High Cotton: Selected Stories of Joe R. Lansdale

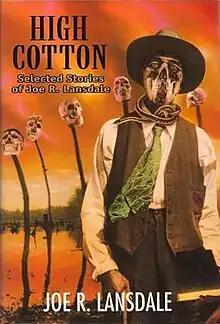

High Cotton is a collection of short fiction by Joe R. Lansdale, initially published in 2000. In his introduction, Lansdale cites it as the "Best of Lansdale", and has called this work a companion piece to the 2004 collection "Bumper Crop". Initially issued as a hardcover, it has been reissued as a trade paperback.